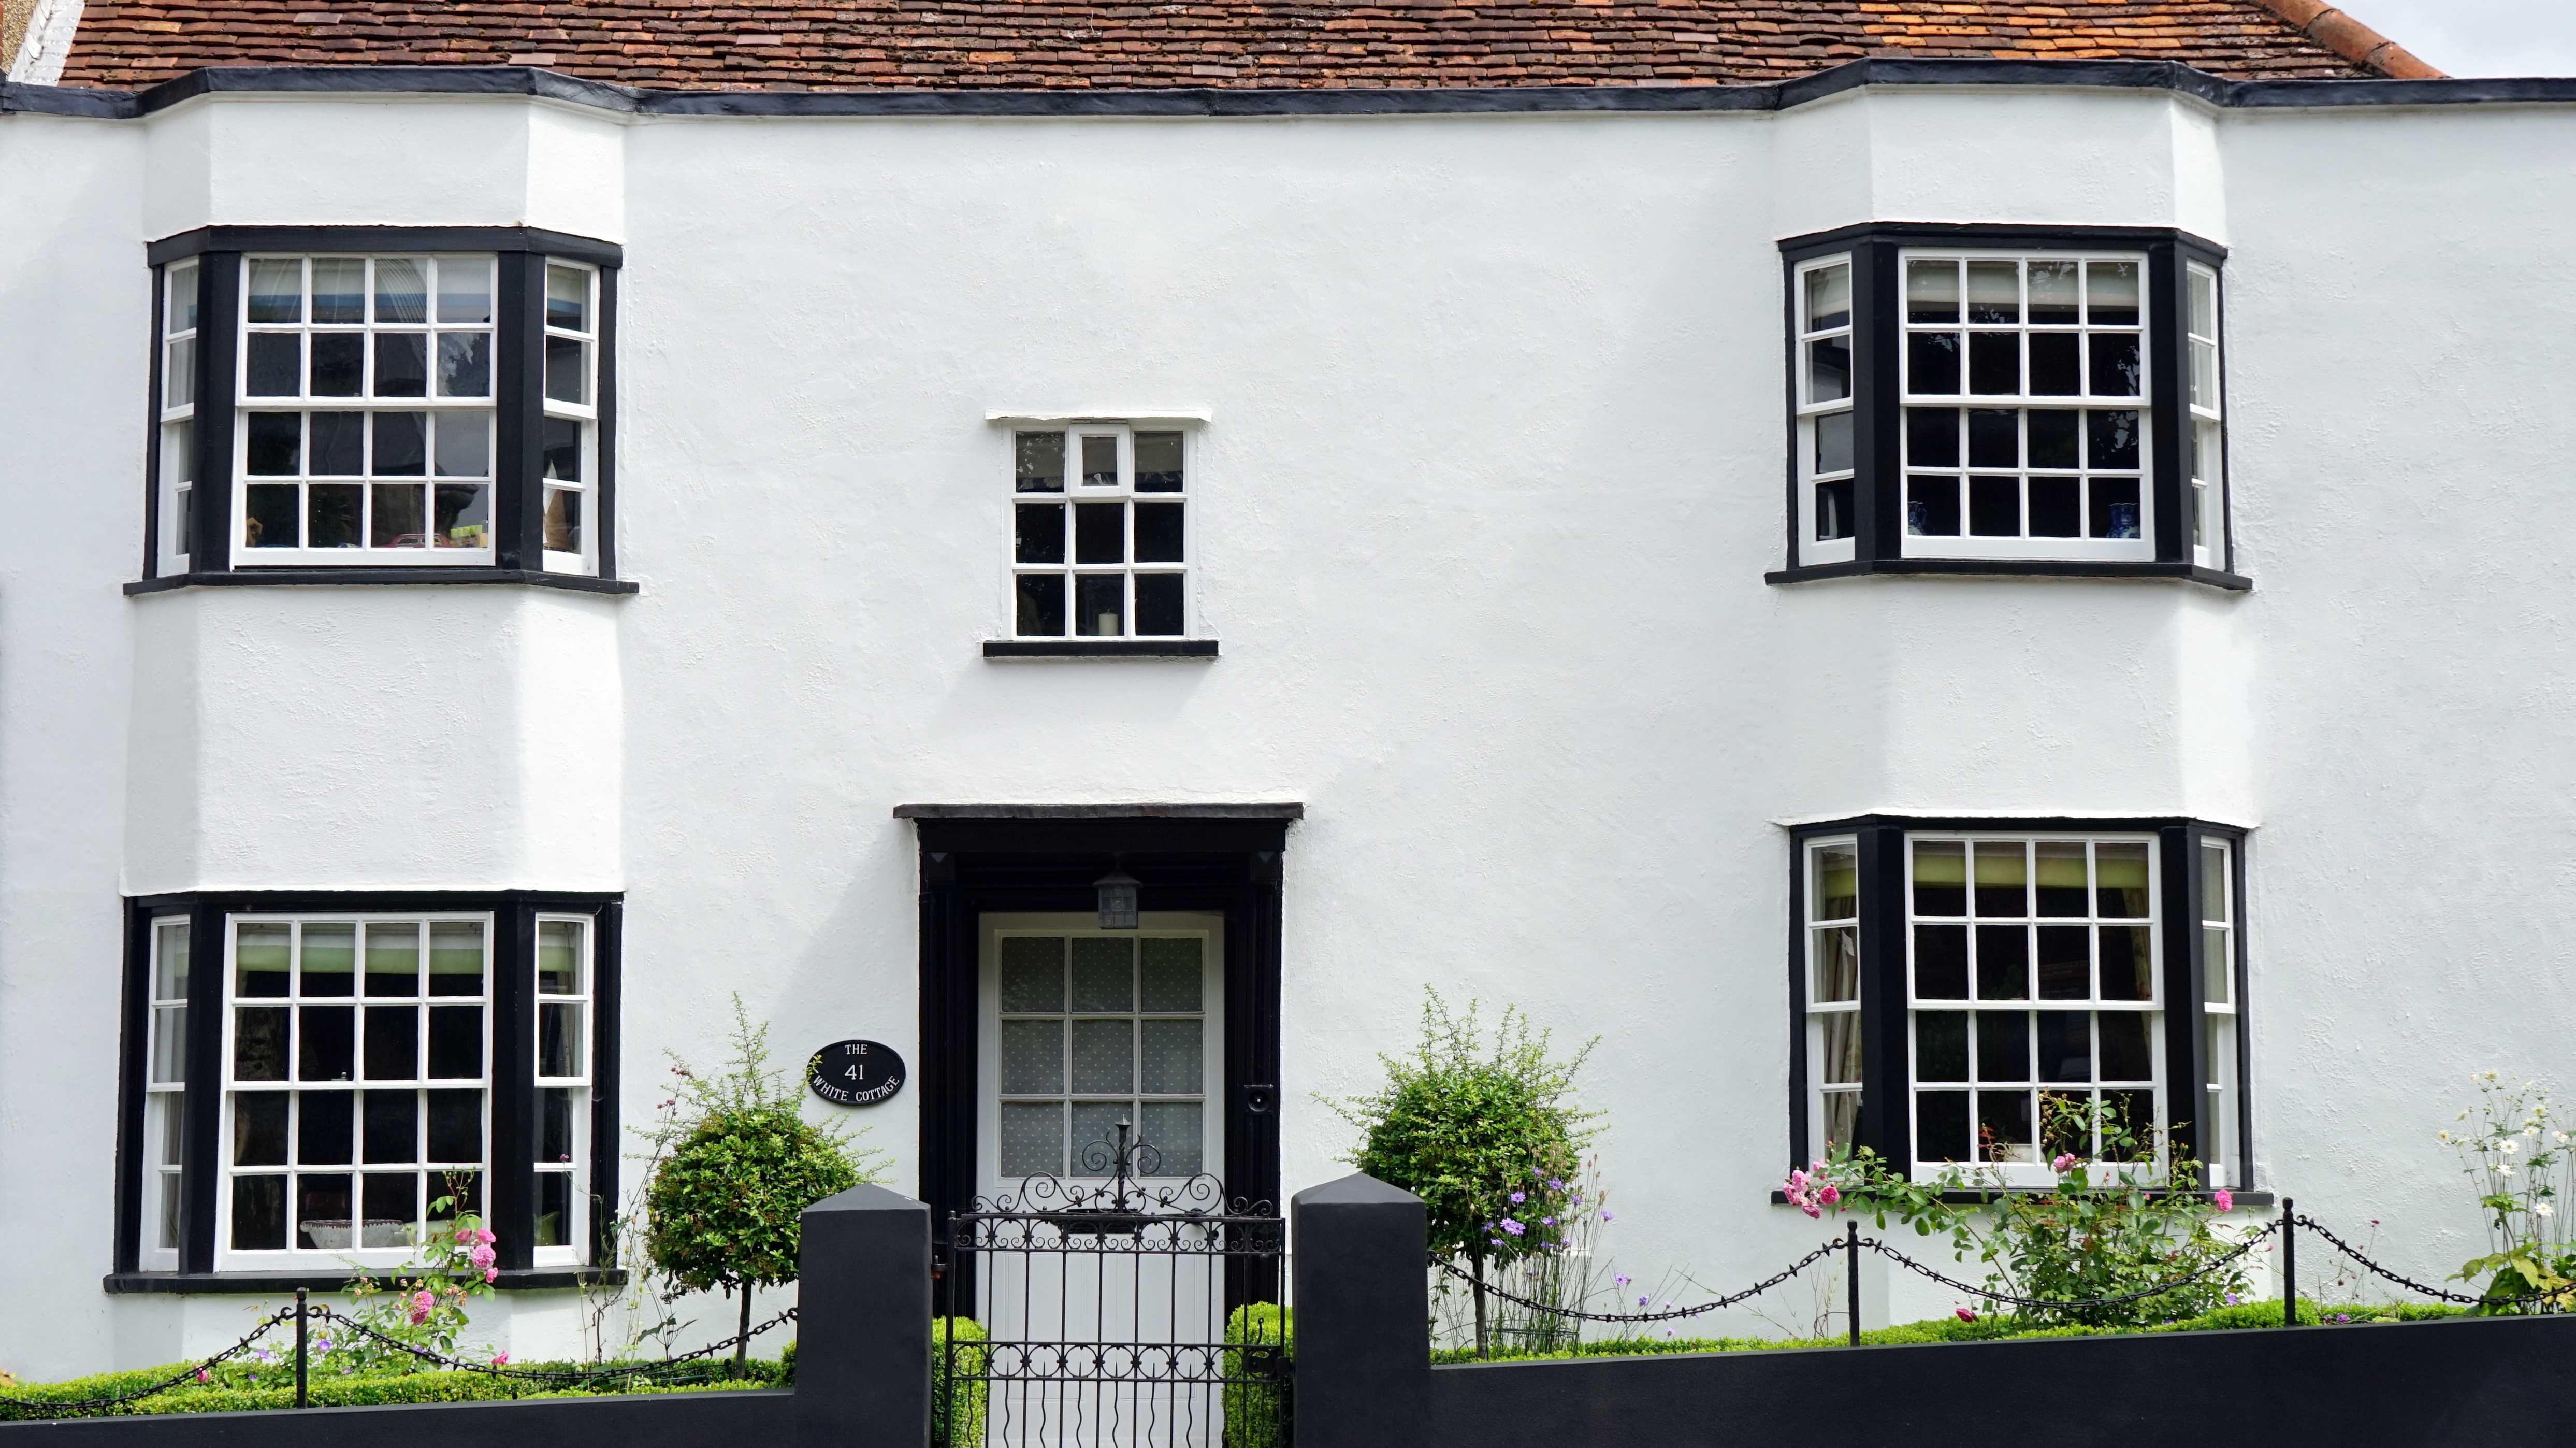
architecture, white, street, villa, mansion, house, window, building, old, home, village, balcony, cottage, facade, property, exterior, residential, apartment, england, design, windows, british, culture, english, classic, estate, condominium, comfortable, hertfordshire, house exterior, residential area, sash window